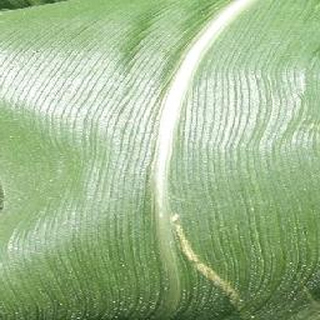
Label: healthy_corn